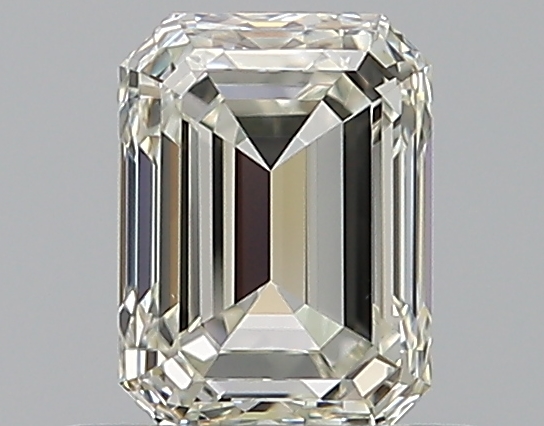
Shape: emerald
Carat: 0.51
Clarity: VVS1
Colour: K
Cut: EX
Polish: EX
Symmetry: EX
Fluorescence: N
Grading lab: GIA
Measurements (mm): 5.1 x 3.77 x 2.59